Scooby-Doo! and the Spooky Swamp

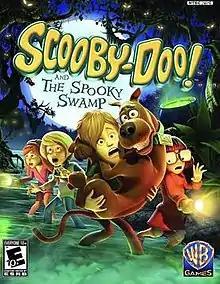
North American PlayStation 2 cover art

Scooby-Doo! and the Spooky Swamp is a third person platform video game developed by Torus Games and published by Warner Bros. Interactive Entertainment for the PlayStation 2, Wii, and Nintendo DS consoles and also for Microsoft Windows. The game was first released on September 14, 2010, in North America and was released in the following weeks in PAL regions. It is the fifth "Scooby-Doo!" video game title to come to sixth generation consoles. The game is a follow-up to "Scooby-Doo! First Frights".